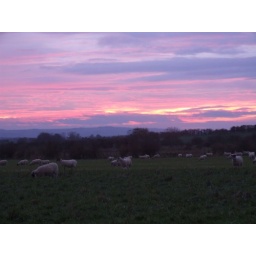
Sheep grazing in the field opposite my house and beyond the sunset